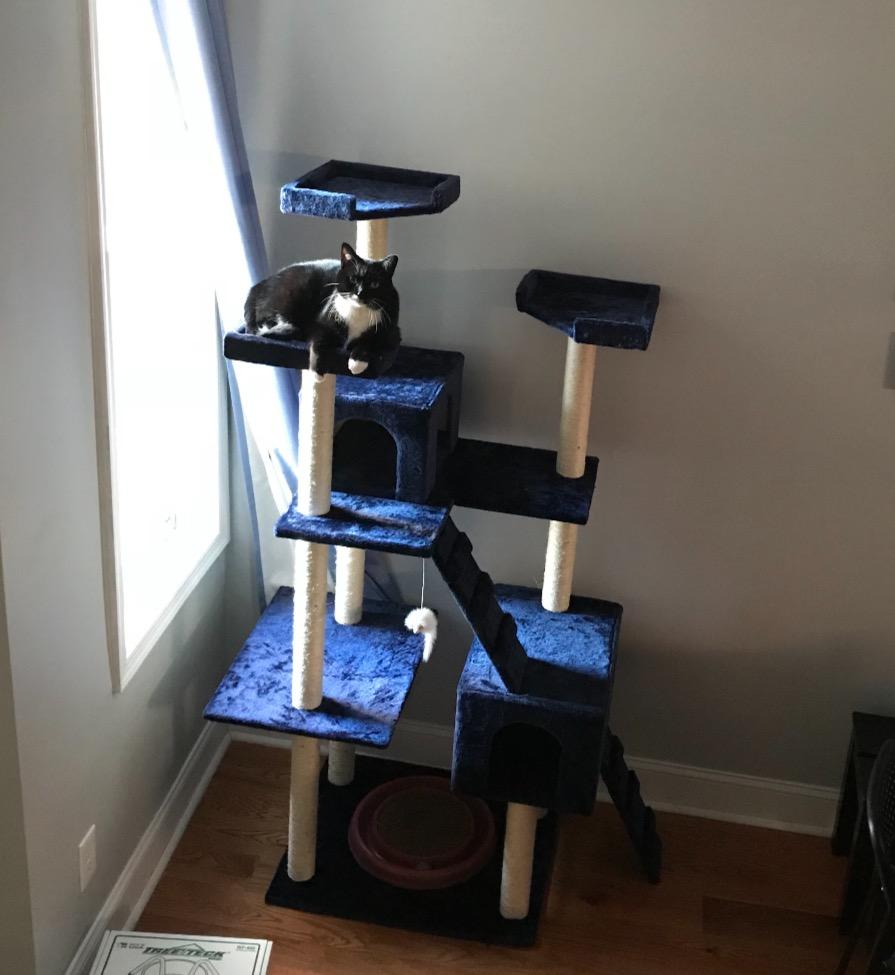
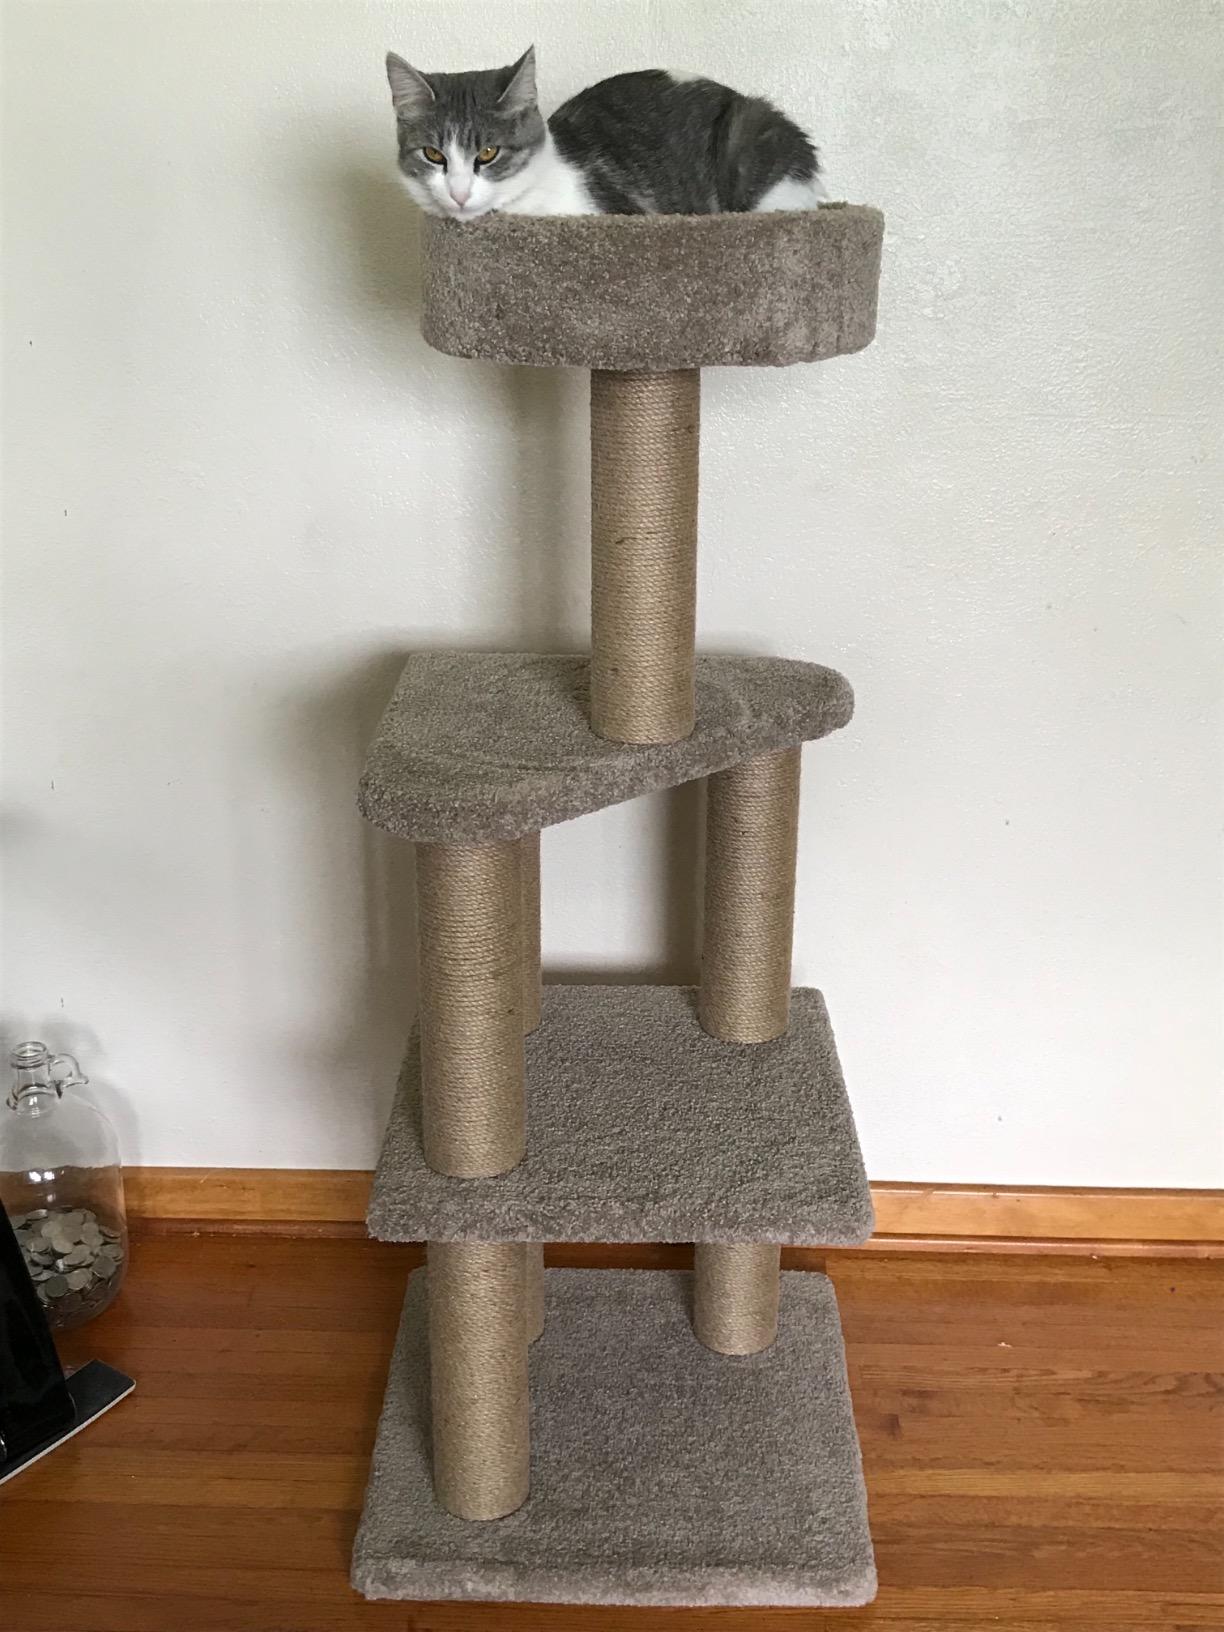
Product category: items_cat tree
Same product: no